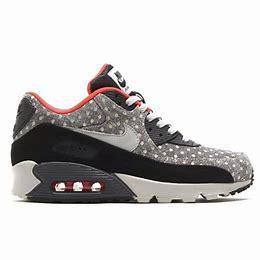
Brand: Nike
Model: Air Max 90 Leather